Cupid and Psyche (van Dyck)

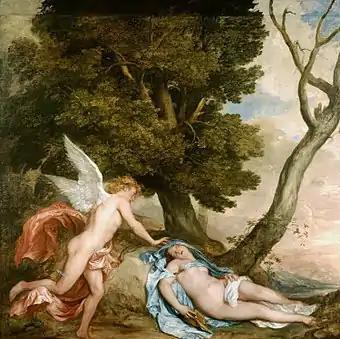

Cupid and Psyche is an oil on canvas painting by Anthony van Dyck. It is now in the British Royal Collection and shown in Kensington Palace.